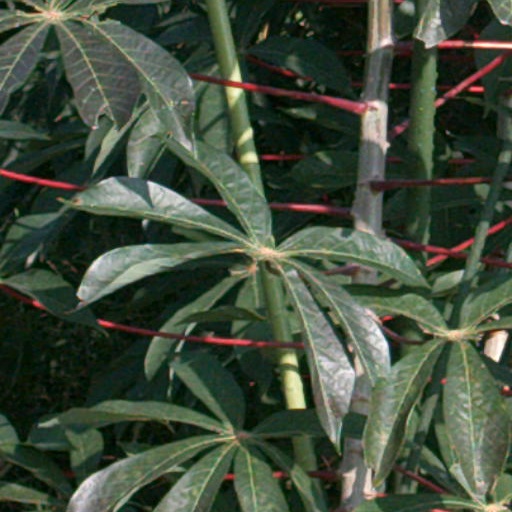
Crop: cassava